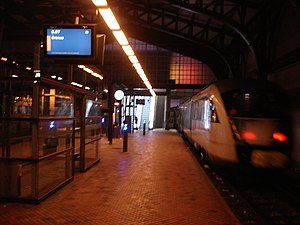
Aarhus Nærbane
– og fortsætter direkte til Grenaa kl. 8.07
Nærbanens første plantog fortsætter til Grenaa fra Aarhus H d. 9. december 2012 kl. 8.07
Aarhus Nærbane var årende 1979 til 2012 strækningen Aarhus H-Hornslet og var derefter fra 2012 til 2016 jernbanestrækningen Odder-Aarhus H-Hornslet-Grenaa, som opstod ved sammenlægning af Grenaabanen og Odderbanen.